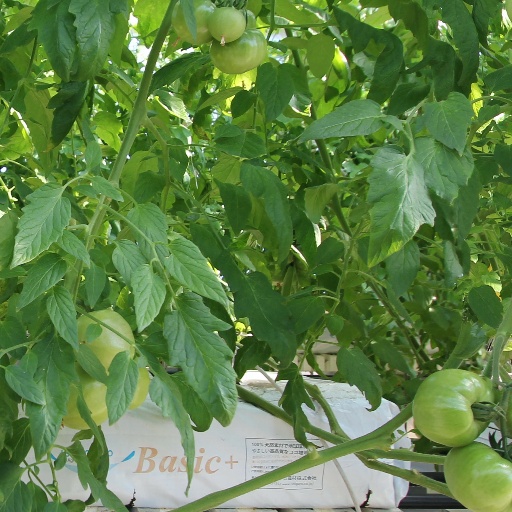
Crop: tomato